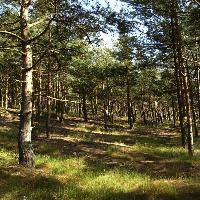
Weather: sun or clear